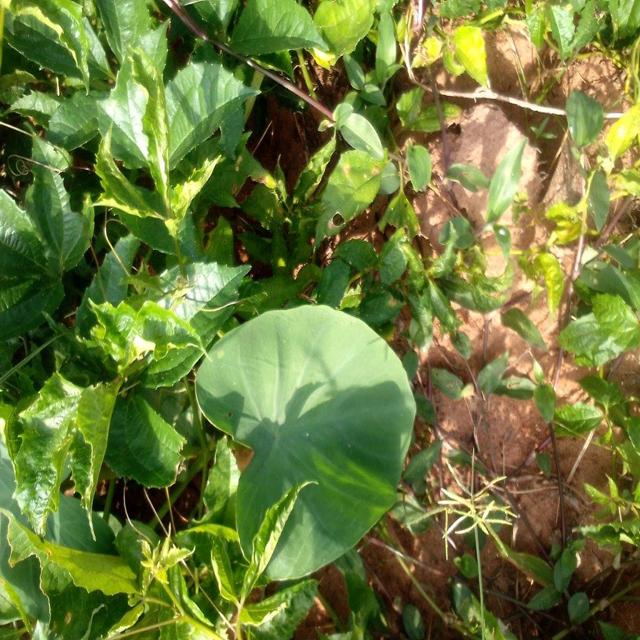
Label: Healthy